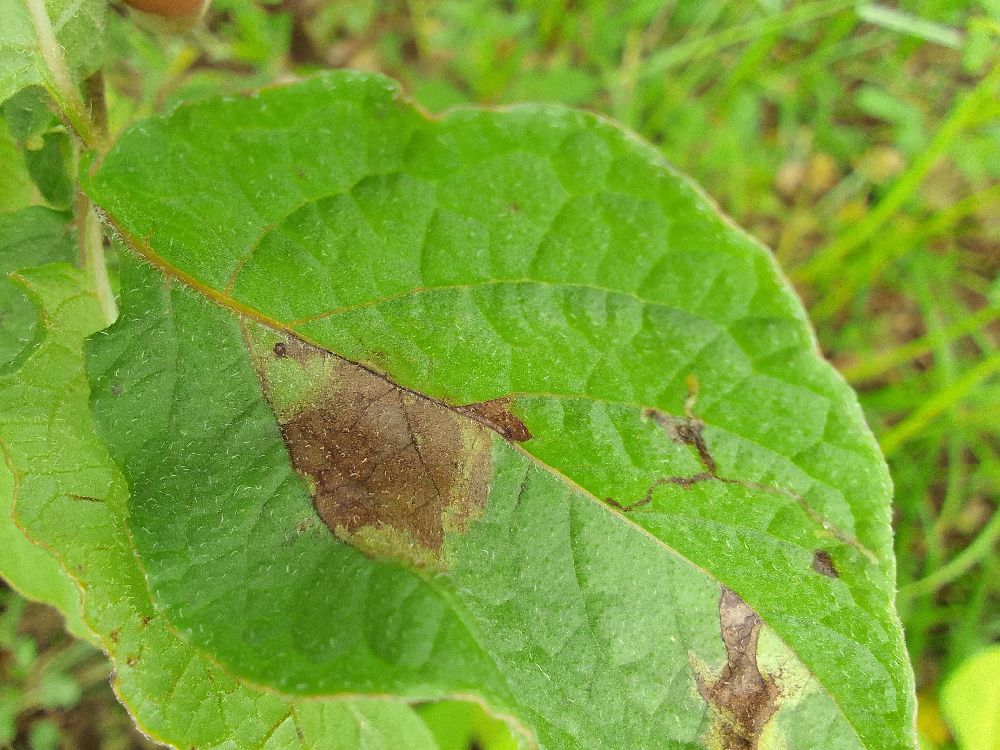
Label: Late blight